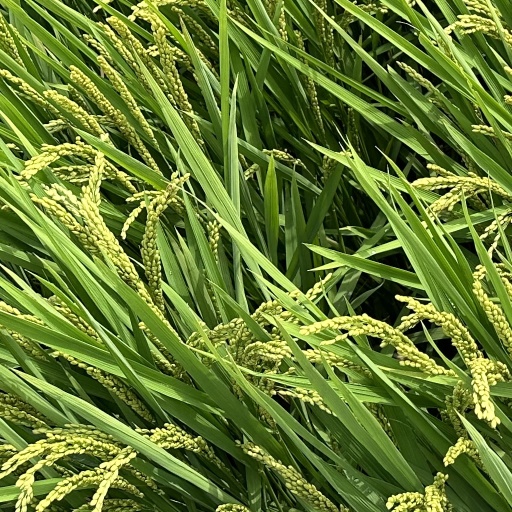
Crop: rice